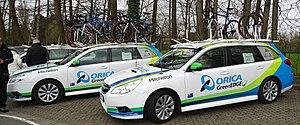
Reportage réalisé le mercredi 1er avril à l'occasion du départ de la deuxième étape des Trois jours de La Panne 2015 à Zottegem, Belgique.